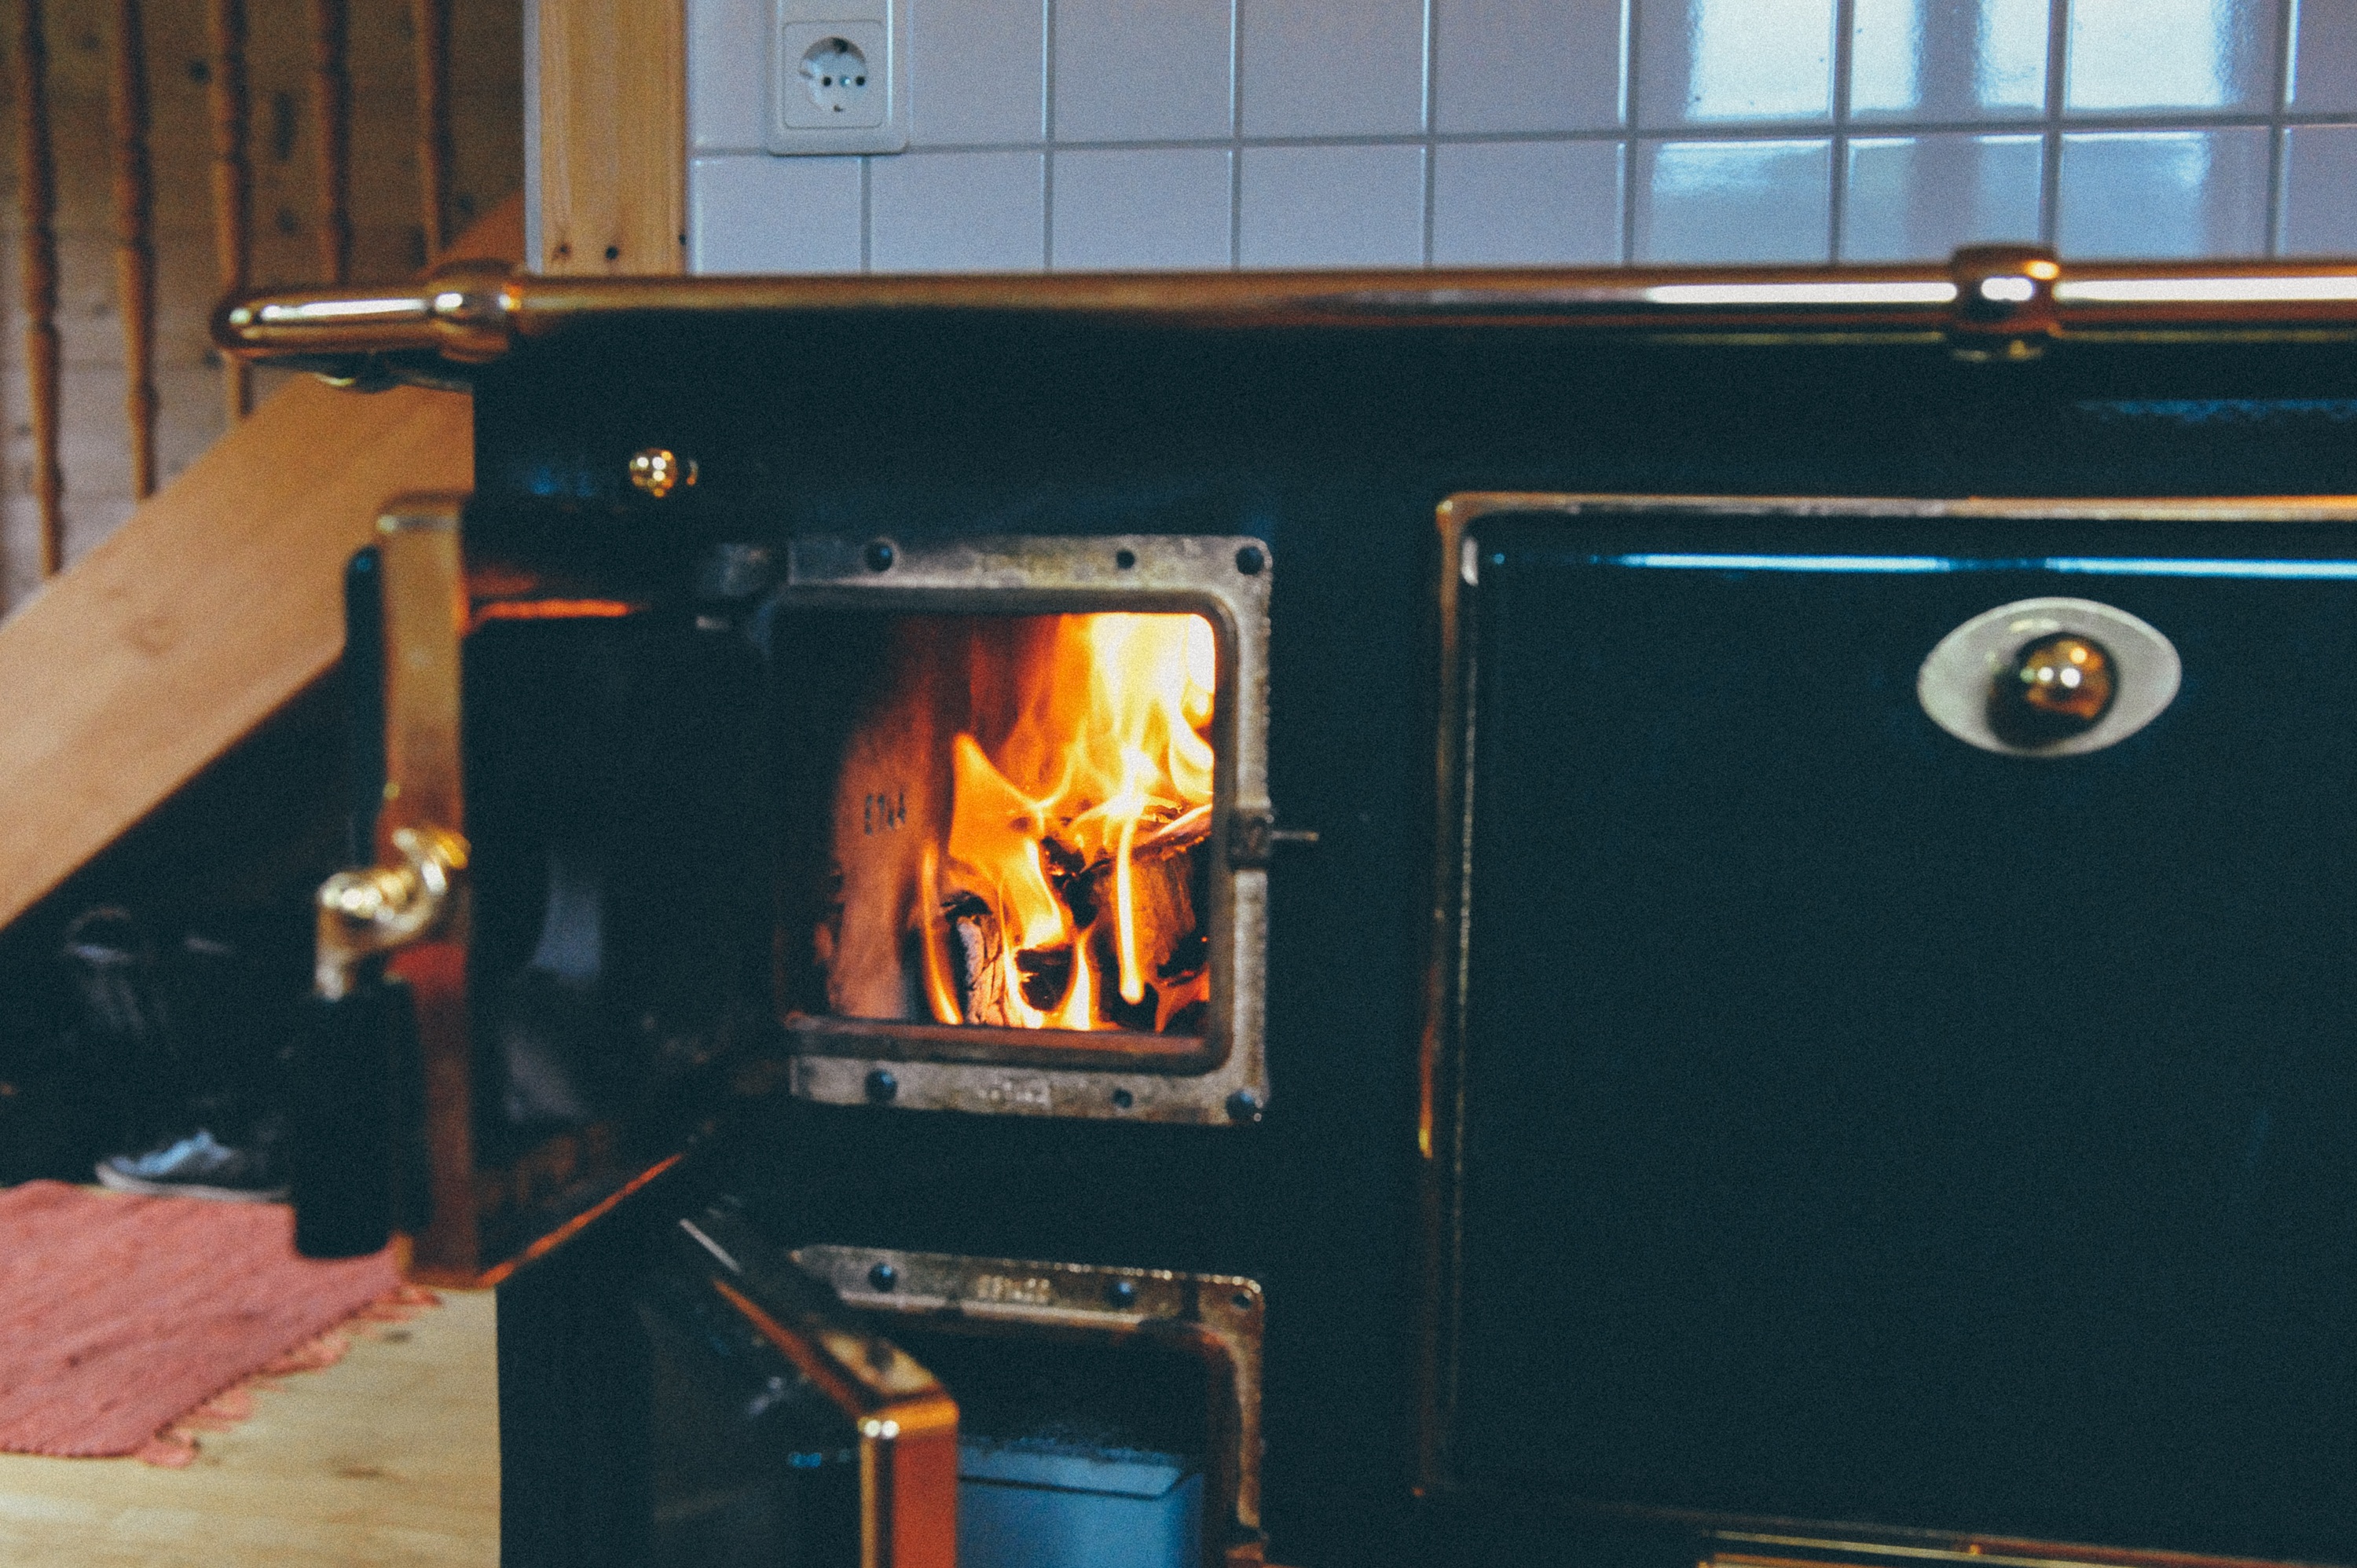
wood, pool, games, screenshot, man made object, cue sports